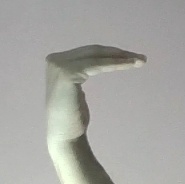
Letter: haa